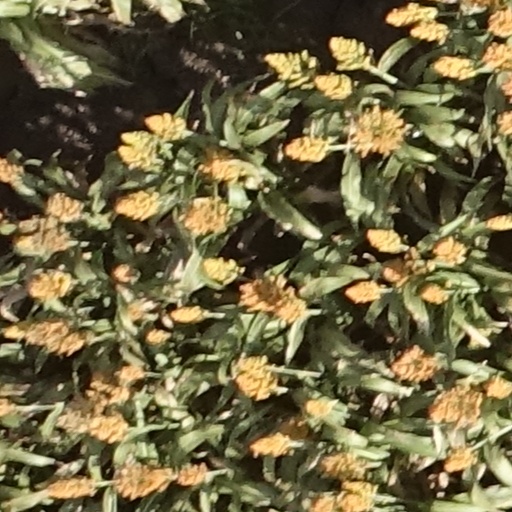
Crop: sorghum